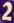
Number: 2